Caspian Airlines Flight 6936

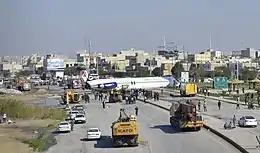
The aircraft lying in the road after overrunning the runway

On 27 January 2020, Caspian Airlines Flight 6936 overran the runway on landing at Mahshahr Airport, Iran, on a domestic flight from Tehran. All 144 people on board survived, but two occupants were injured.